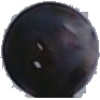
Label: blue_grape